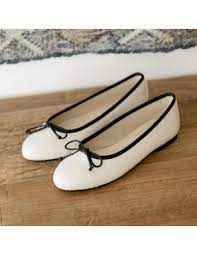
Label: Ballet Flat